Borsa Istanbul

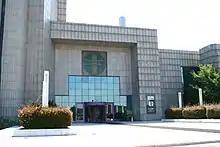
A view of the Borsa Istanbul building in the İstinye quarter of Istanbul in 2007, with the former İMKB logo above the entrance.

The Istanbul Stock Exchange (ISE) was the only corporation in Turkey for securities exchange established to provide trading in equities, bonds and bills, revenue-sharing certificates, private sector bonds, foreign securities and real estate certificates as well as international securities. The ISE was founded as an autonomous, professional organization in early 1986. It is situated in a modern building complex in the quarter of İstinye, on the European side of Istanbul, since May 15, 1995.